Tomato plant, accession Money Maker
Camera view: bottom (45 deg); turntable rotation: 30 degrees
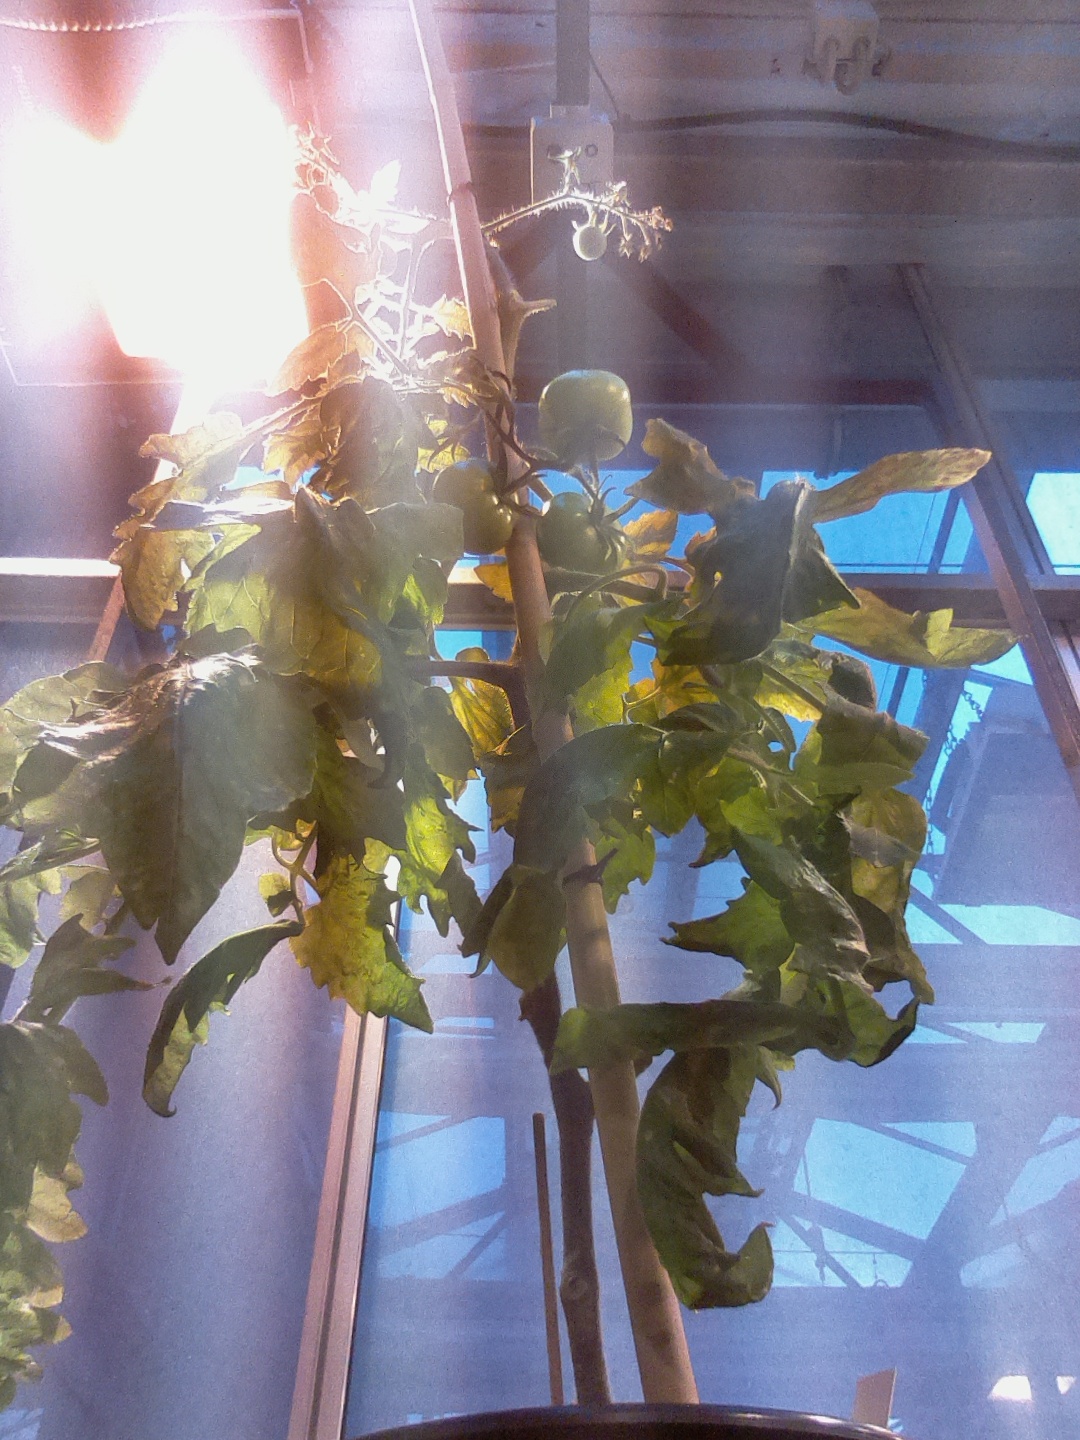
BBCH growth stage 76: 60%-70% of final fruit size